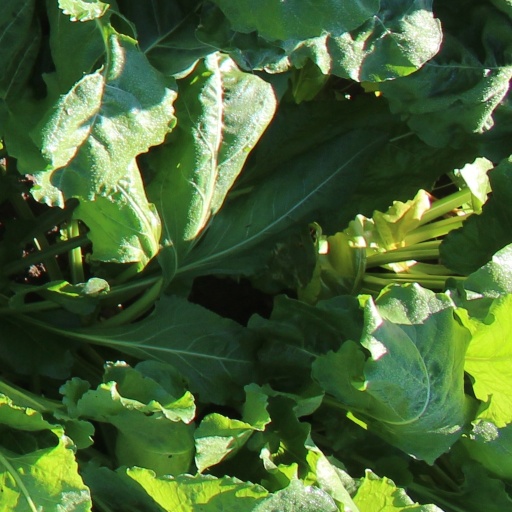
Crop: sugar beet